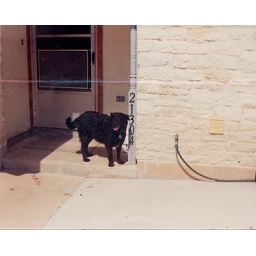
Grandpa and Grandma's dog Jill at the house in Lago Vista.